Assassination of George I of Greece

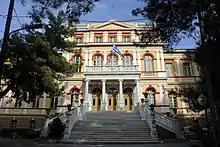
The Papafeio orphanage (2020), where George I was taken after the attempt on his life.

On May 6, 1913, six weeks after his arrest, Alexandros Schinas died by throwing himself out of the window of the examining magistrate's office at the Thessaloniki gendarmerie. Authorities claimed that Schinas, who was not handcuffed, took advantage of a moment of distraction from his guards to run and jump out the window, falling nine meters. Some speculate that Schinas committed suicide to avoid further torture and a slow death from tuberculosis, while others suggest he may have been thrown out the window by the gendarmes to silence him. Following his death, his ear and hand were amputated for identification purposes, preserved, and later exhibited at the Athens Museum of Criminology.